Medusa

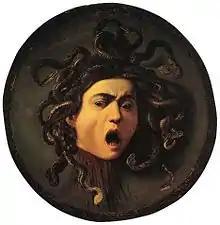
"Medusa" (c. 1597), by Caravaggio

The Medusa story has also been interpreted in contemporary art as a classic case of rape-victim blaming, by the goddess Athena. Inspired by the #metoo movement, contemporary figurative artist Judy Takács returns Medusa's beauty along with a hashtag stigmata in her portrait, #Me(dusa)too.